Kami, Kōchi

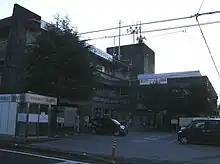
Kami City Hall

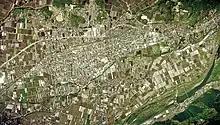
Aerial view of Kami city center

Kami is located in the eastern part of Kōchi Prefecture. It is the only city in Kōchi prefecture that does not face the sea.